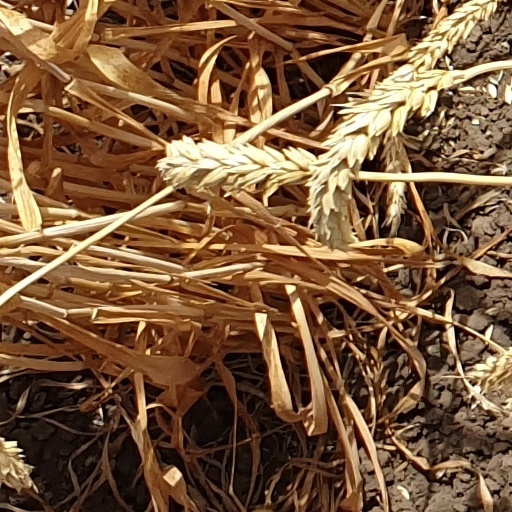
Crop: wheat